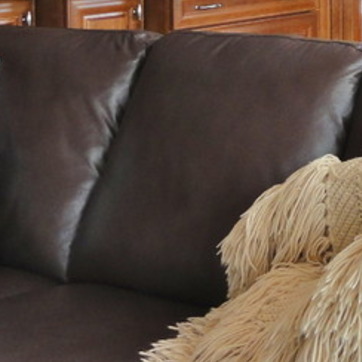
Material: leather